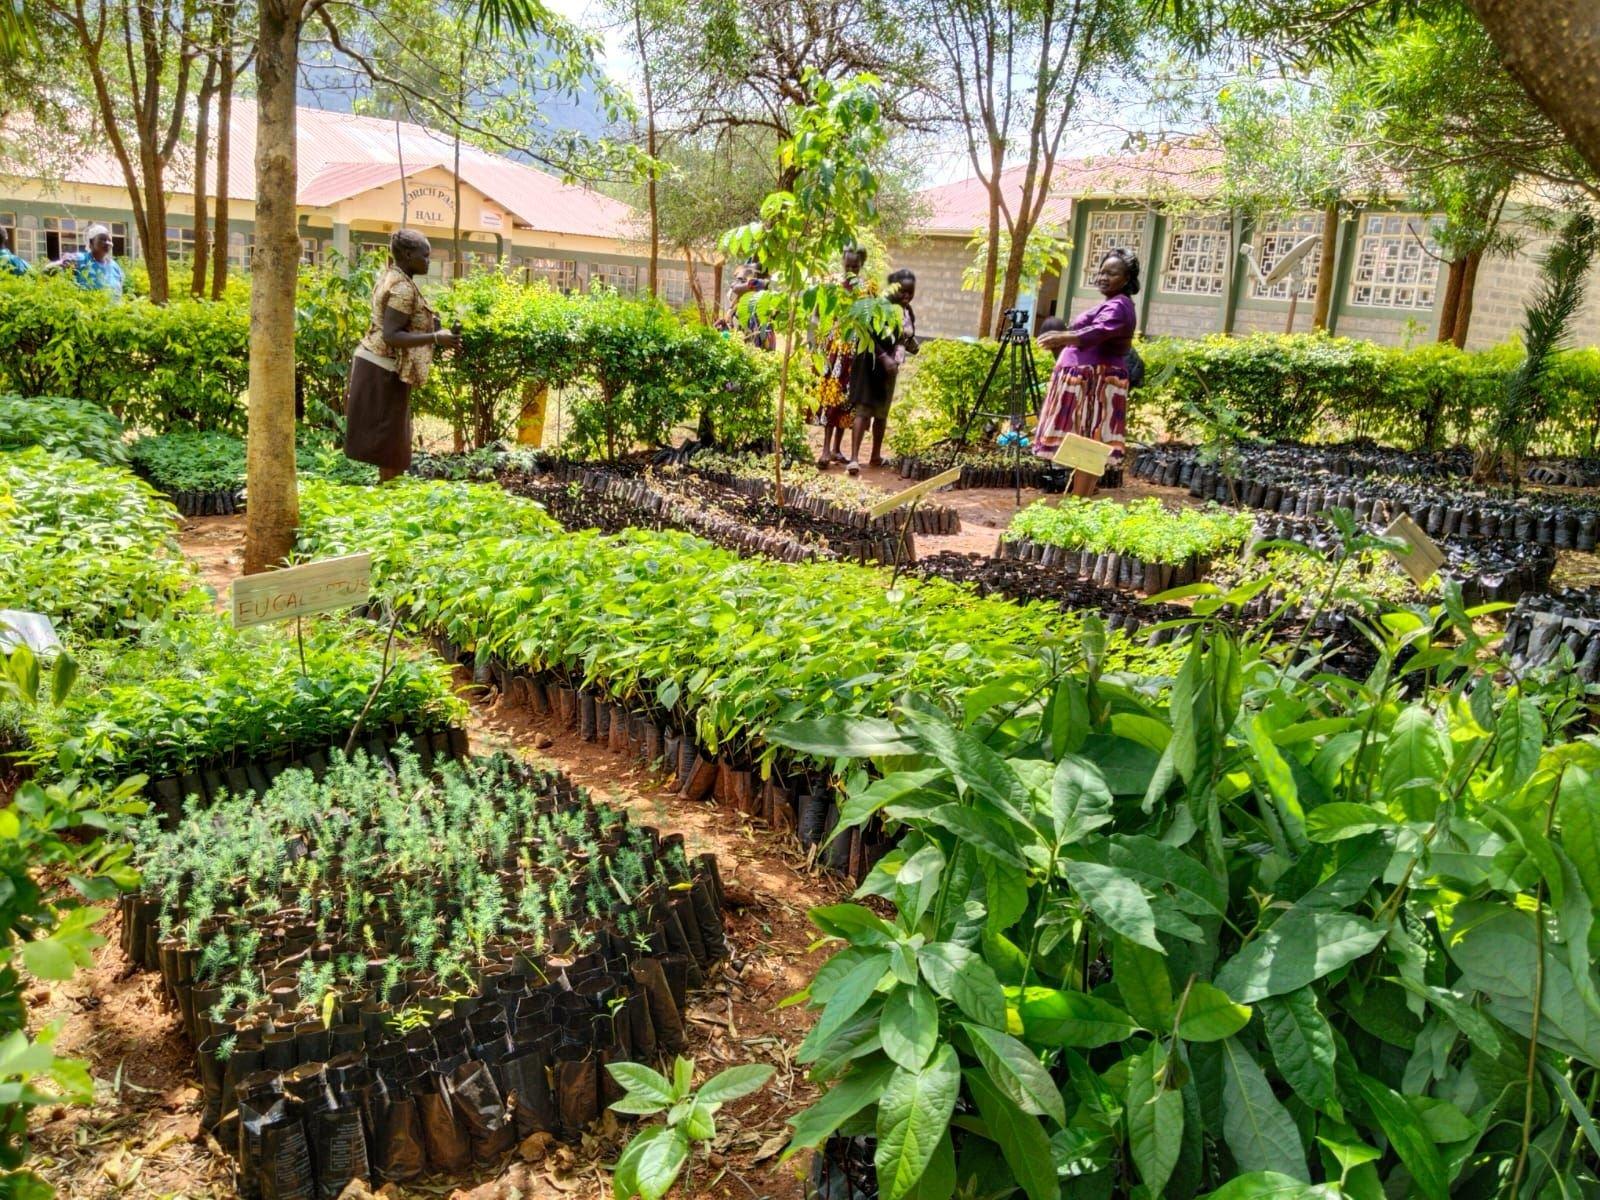
Eneo kubwa kwa ajili ya kuoteshea mbegu, ambapo kuna miche mingi iliyo tayari kwenda kupandwa sehemu nyingine ya ardhi, ambayo inauzwa bei tofautitofauti na wakulima hao, ili waweze kujipatia kipato.